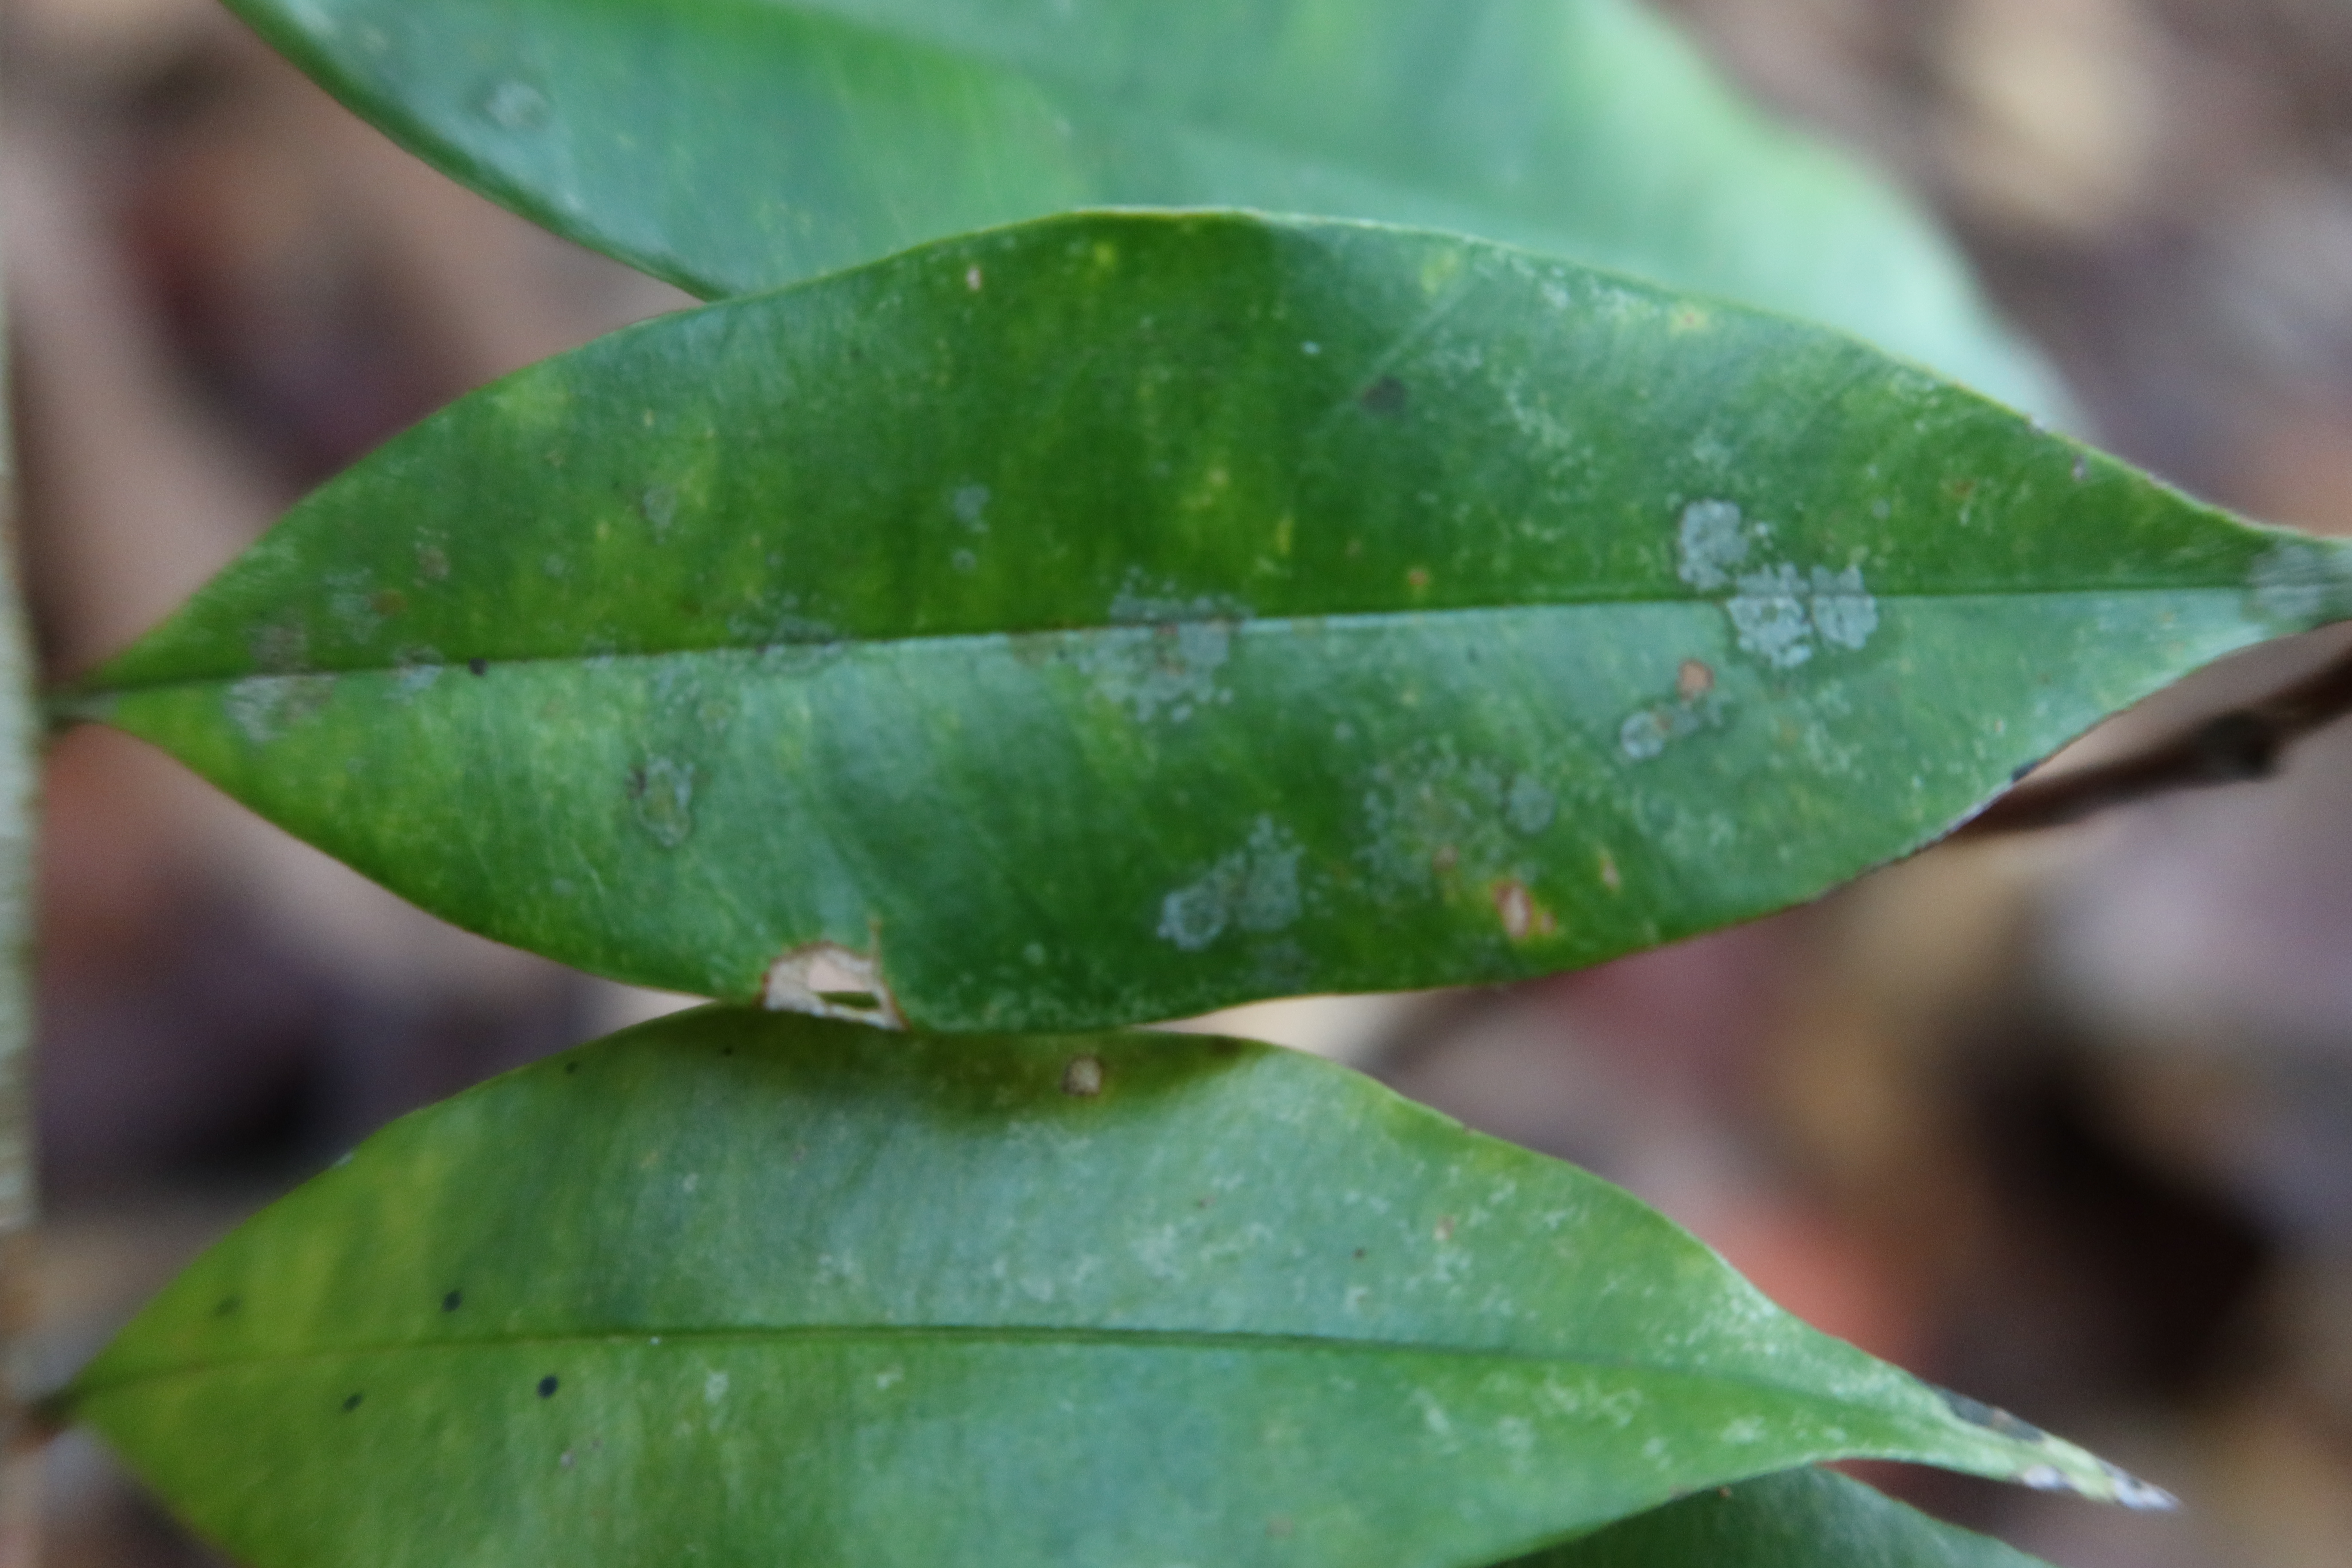
Label: Black spots